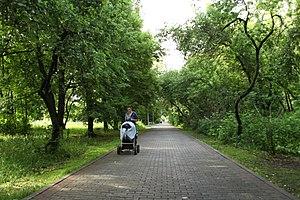
Jardin Zakharkovsky qui fait partie du parc Sévérmoïé Touchino à Moscou, Russie